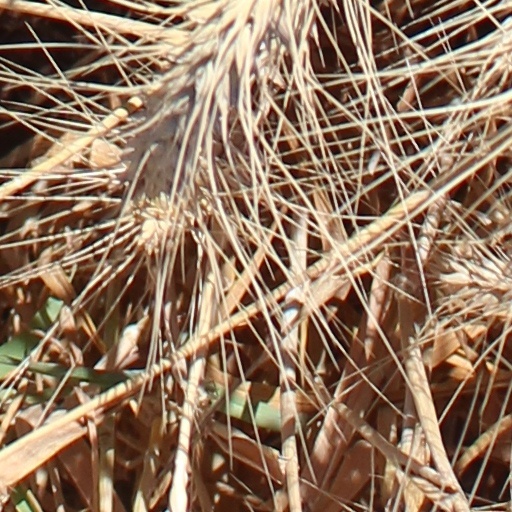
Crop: wheat